Monte Castello di Vibio

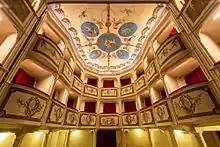
Teatro Della Concordia

Host to a mix of medieval and renaissance buildings, landmarks and monuments that have been preserved over the centuries. Visitors can enjoy scenic views throughout the village and access to hiking trails within the surrounding valley. Notable sites include: